List of Atari Jaguar homebrew games

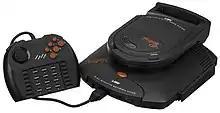
The Atari Jaguar console, with the Jaguar CD peripheral attached

The Atari Jaguar is a fifth generation home video game console developed by Atari Corporation and manufactured by IBM. First released in North America on November 23, 1993, the Jaguar was fifth home console under the Atari name. The following list includes aftermarket post-releases, as well as homebrew games made by the community for Jaguar and the Atari Jaguar CD peripheral.